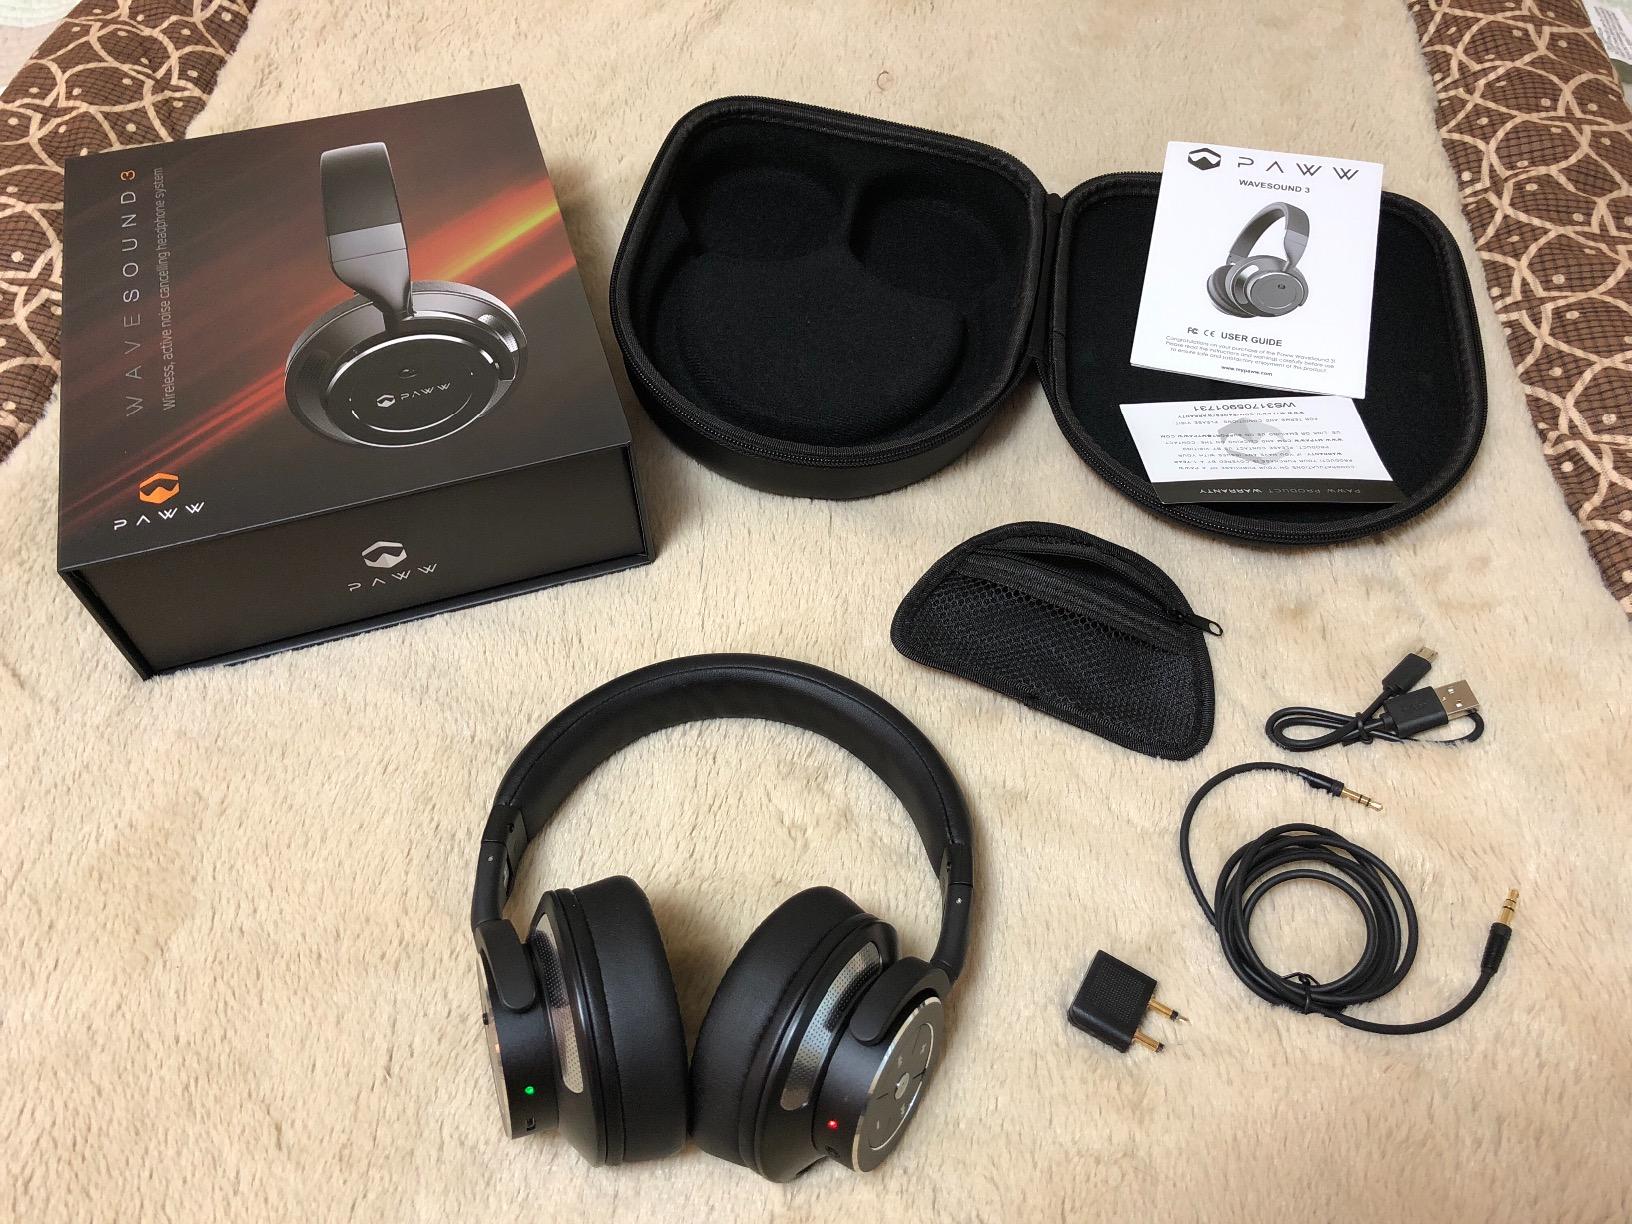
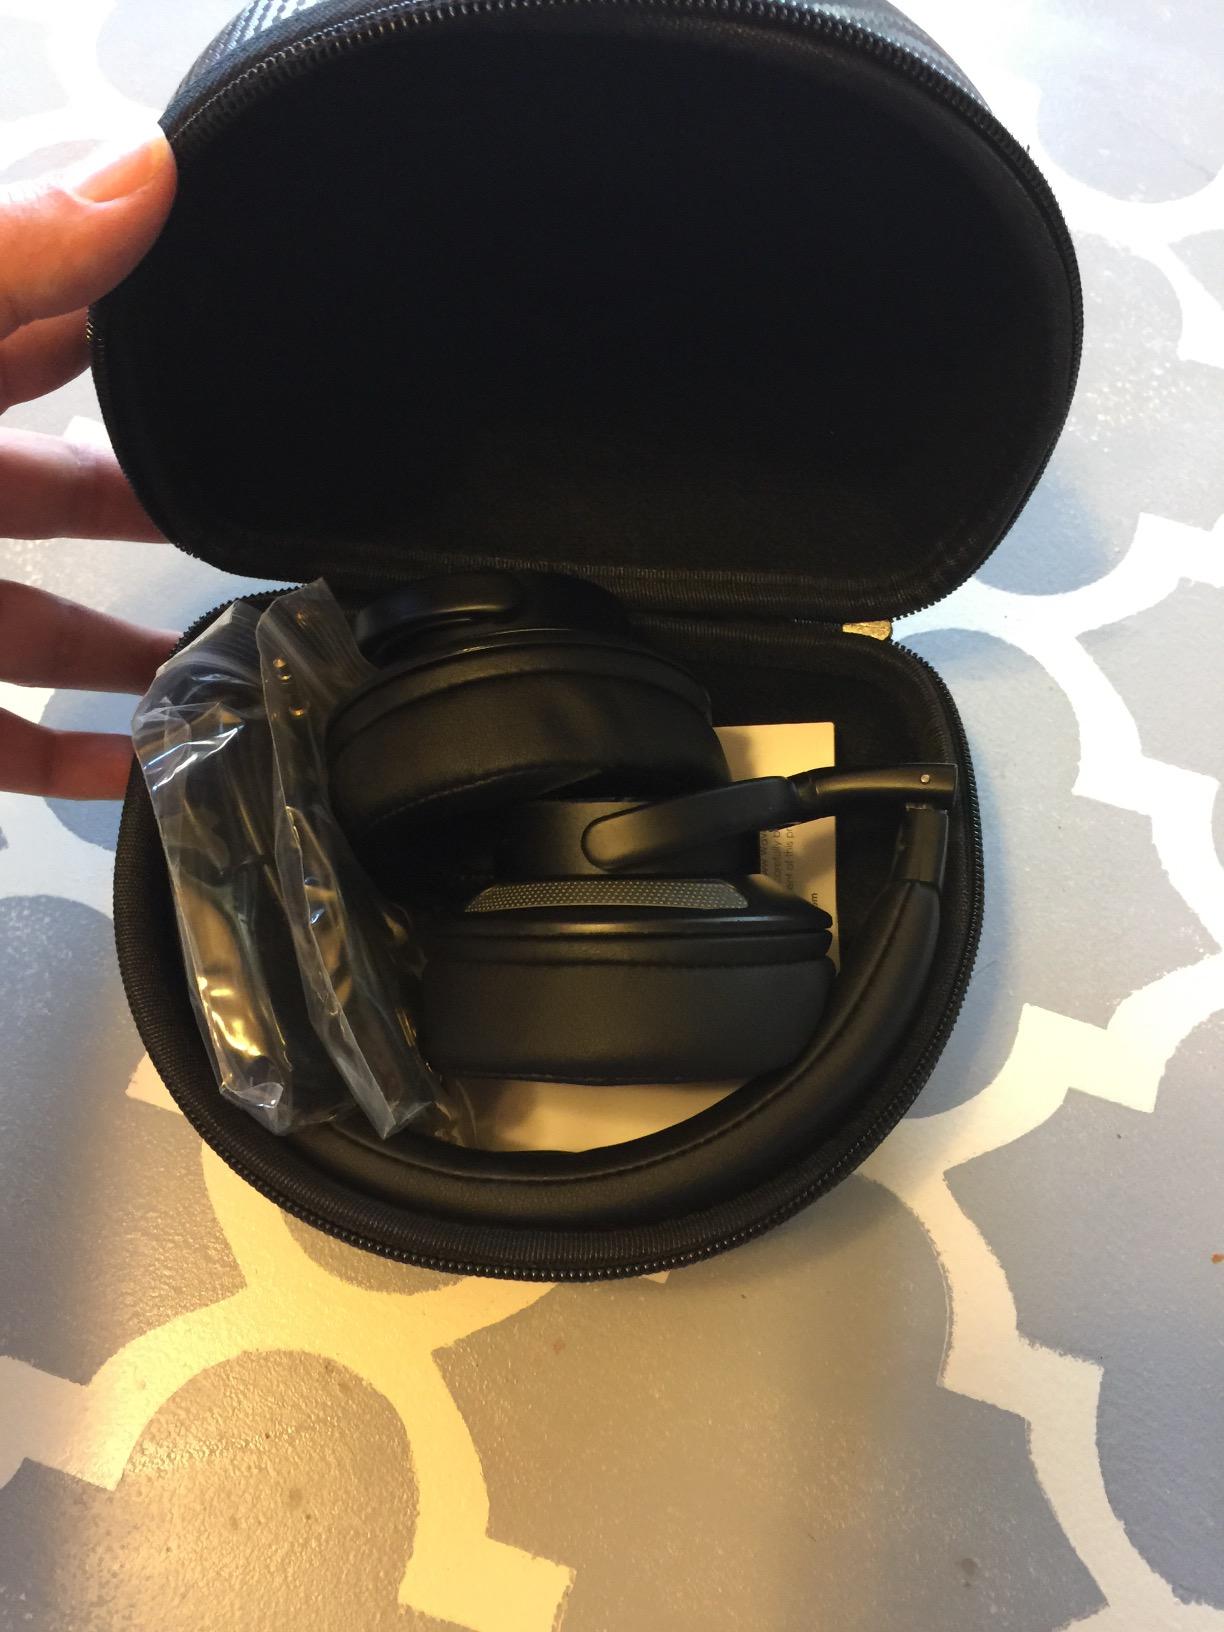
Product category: headphones
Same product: yes